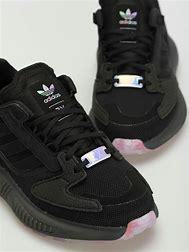
Brand: Adidas
Model: ZX 5K Boost